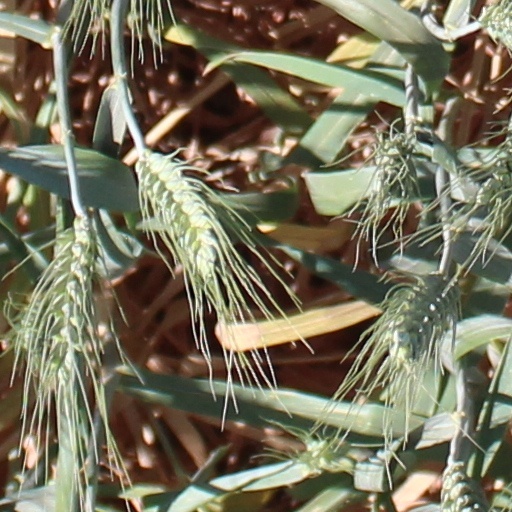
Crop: wheat